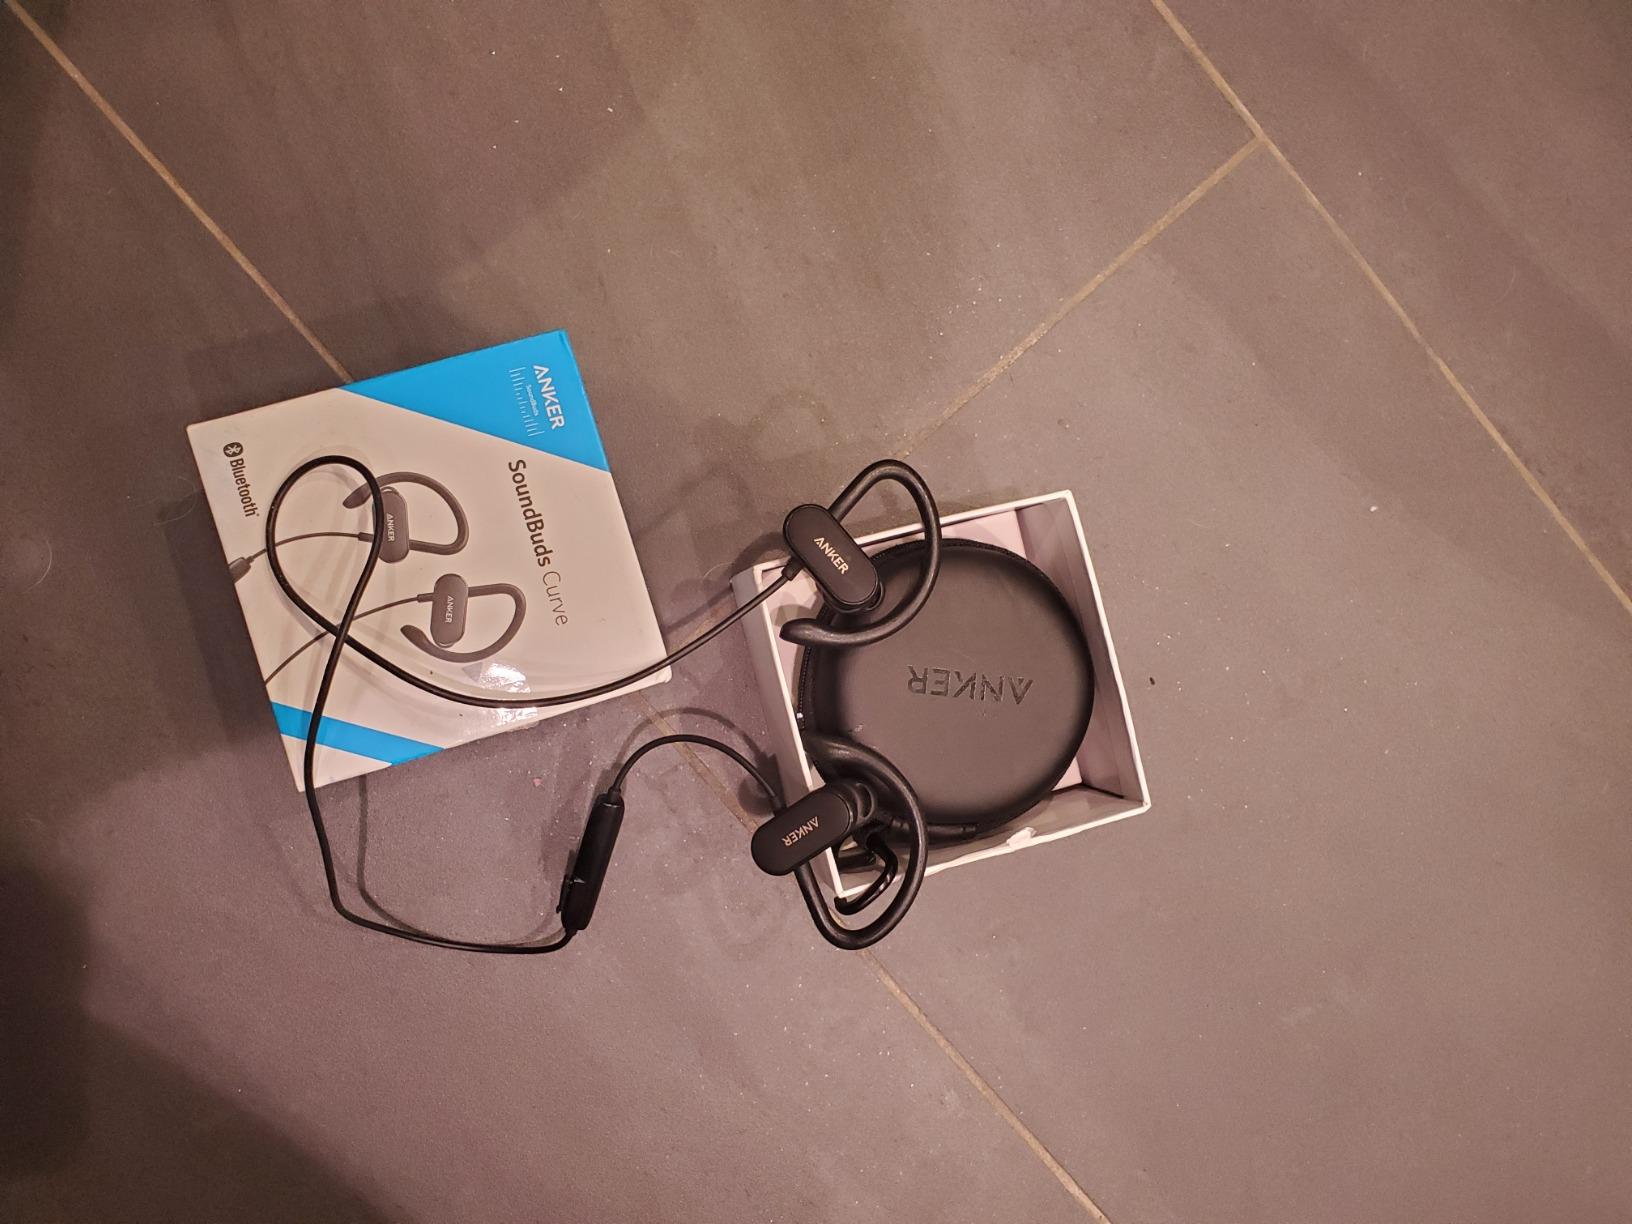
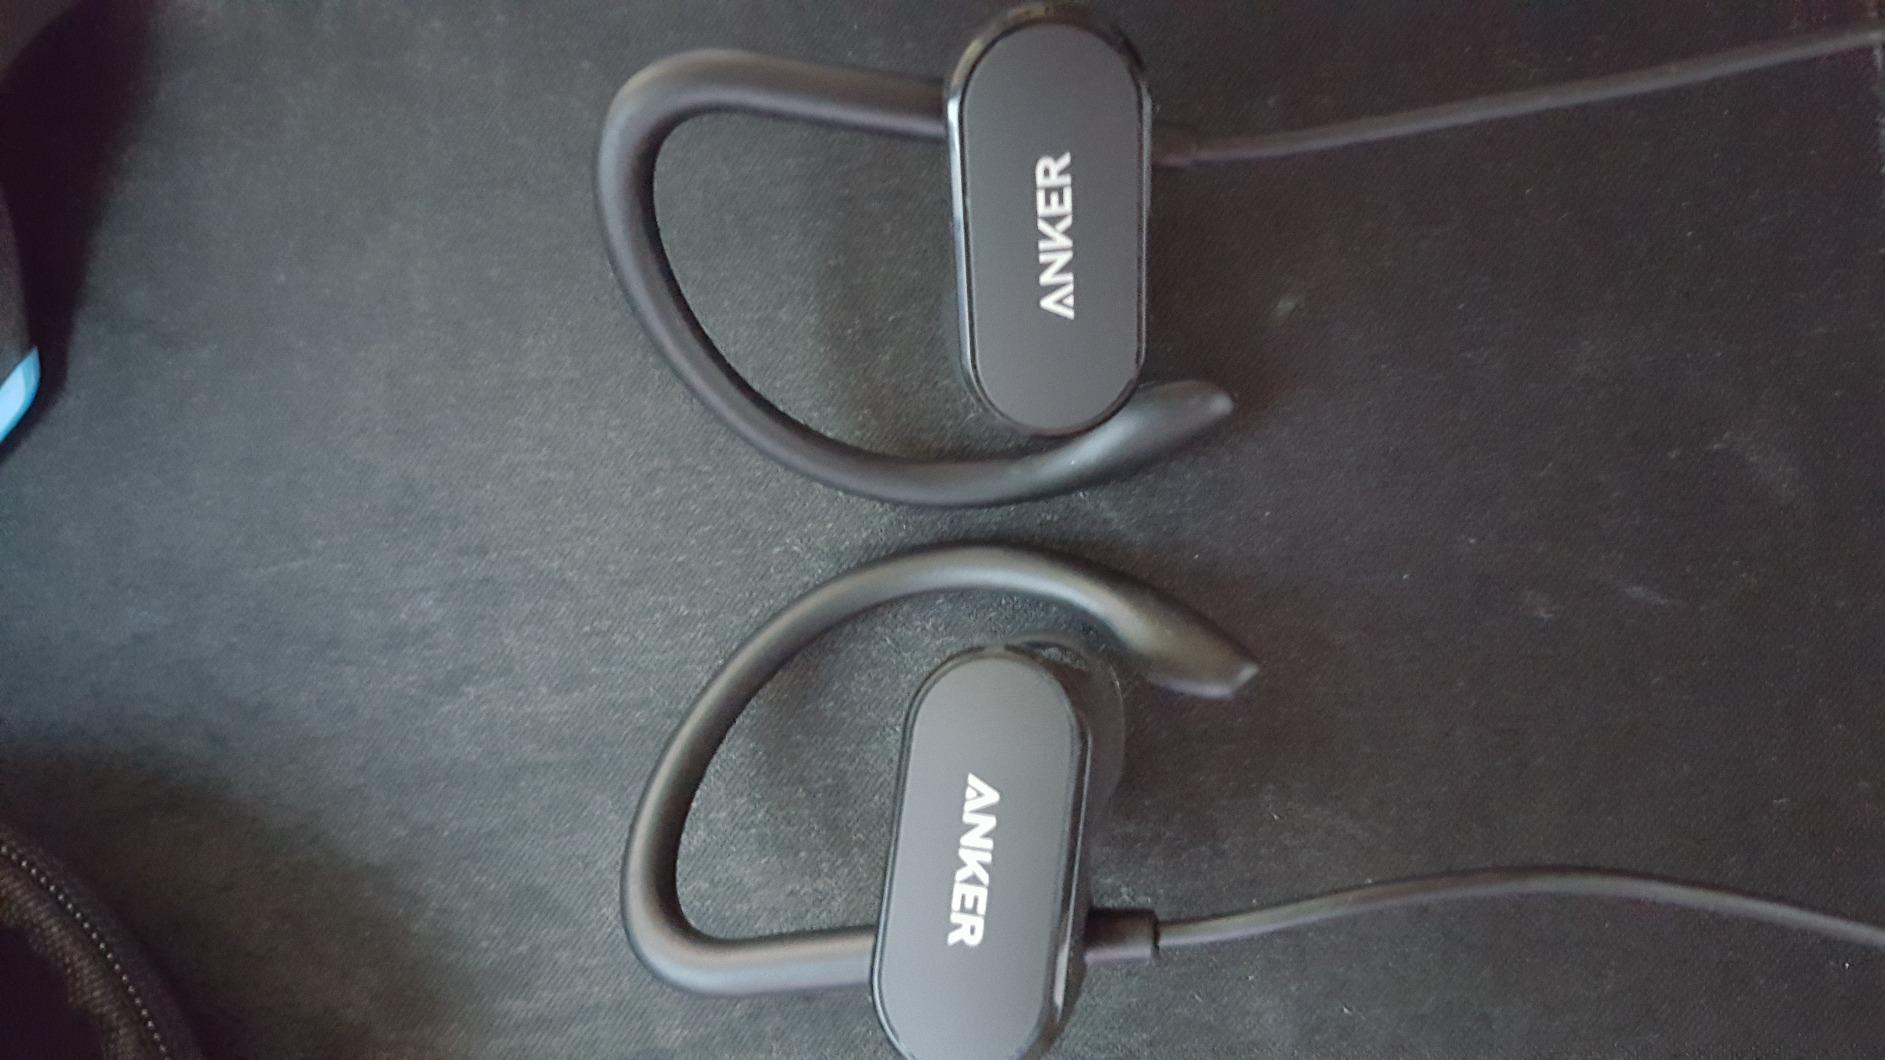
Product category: headphones
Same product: yes